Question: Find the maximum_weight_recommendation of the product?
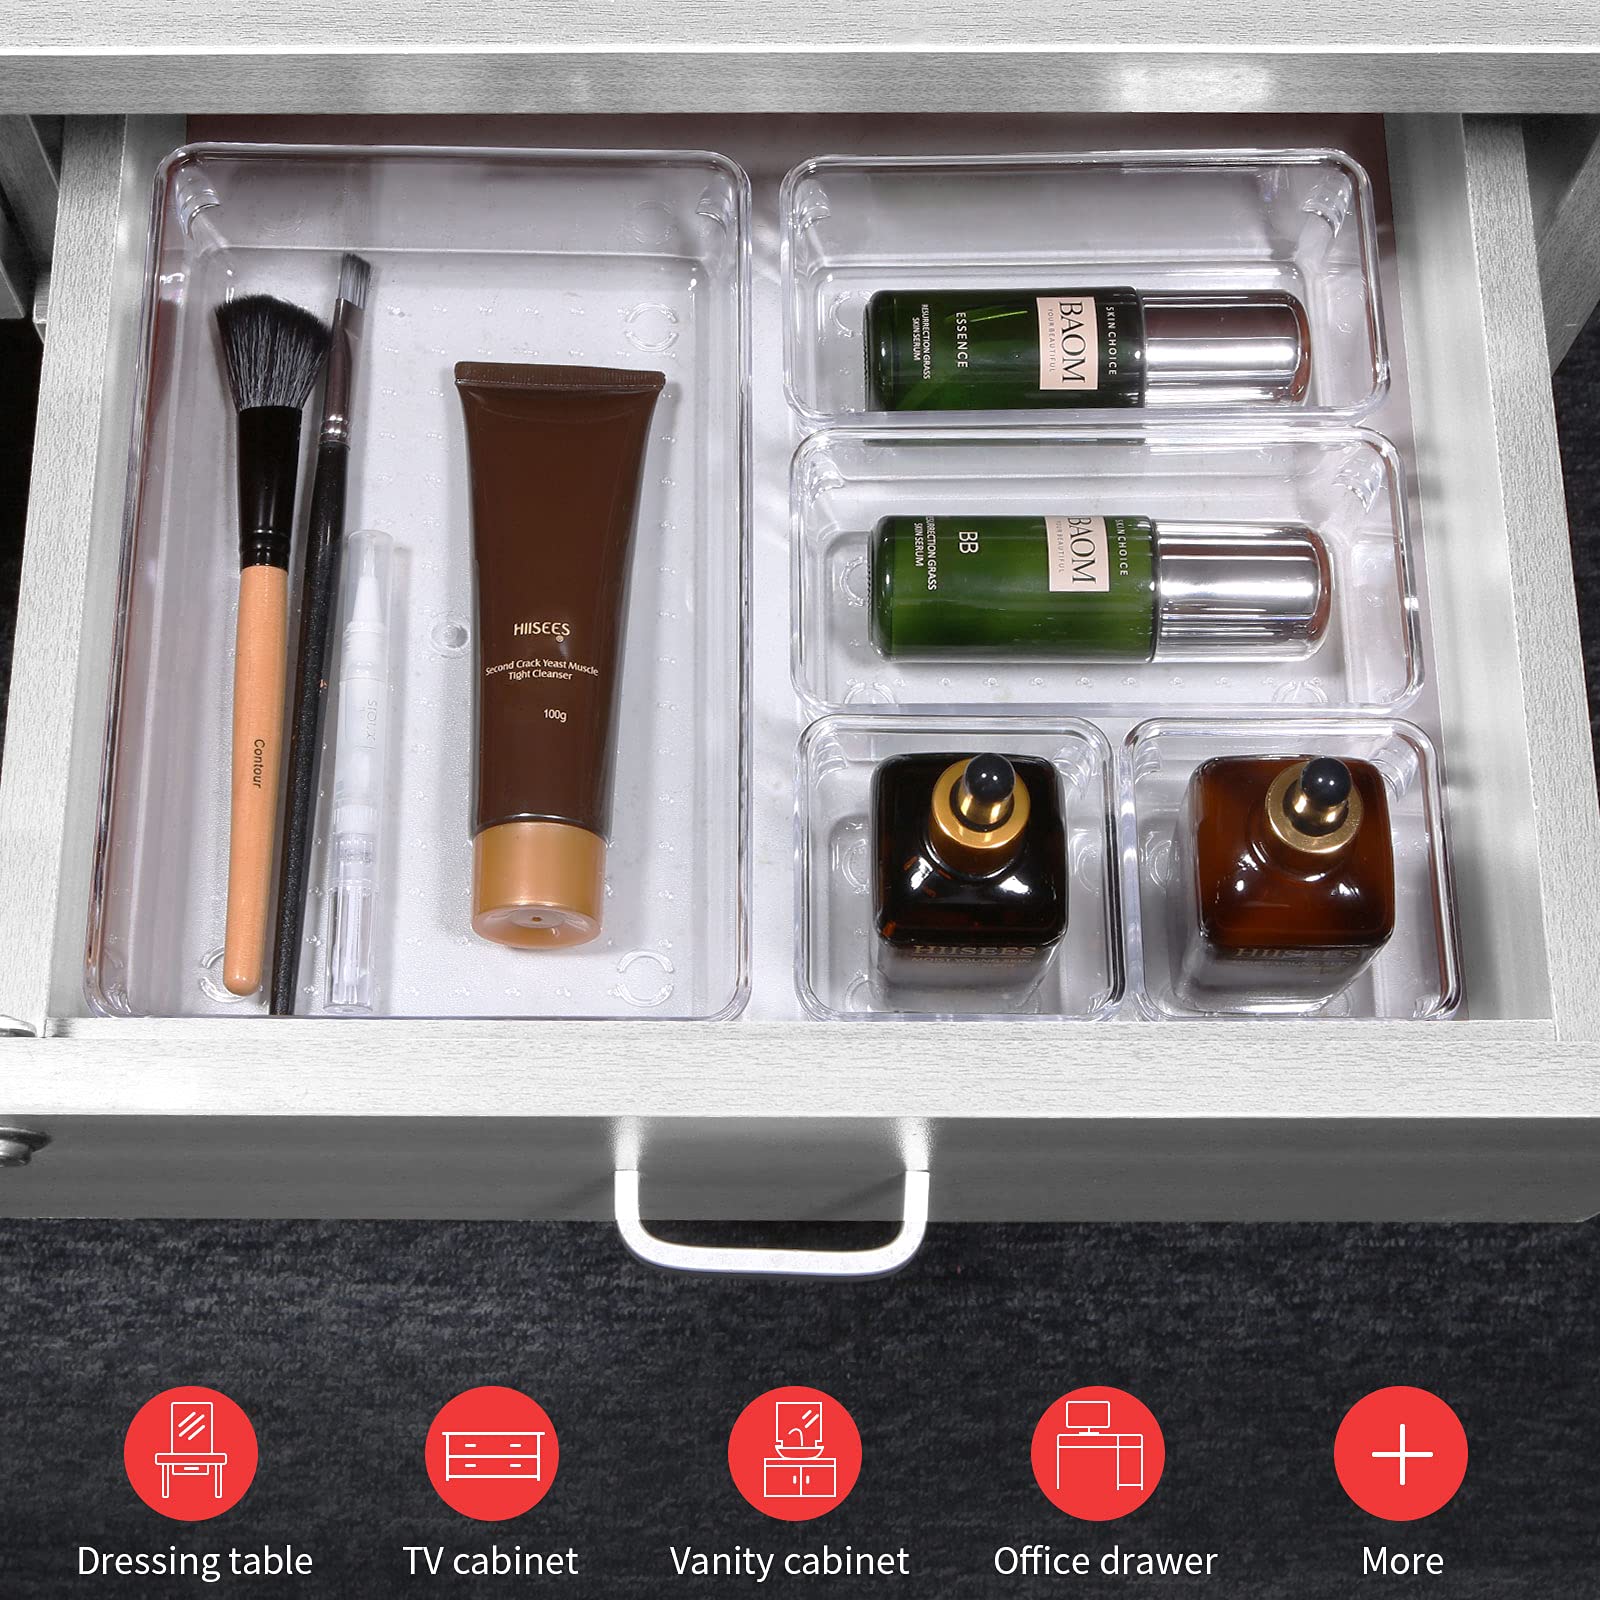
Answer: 100.0 gram